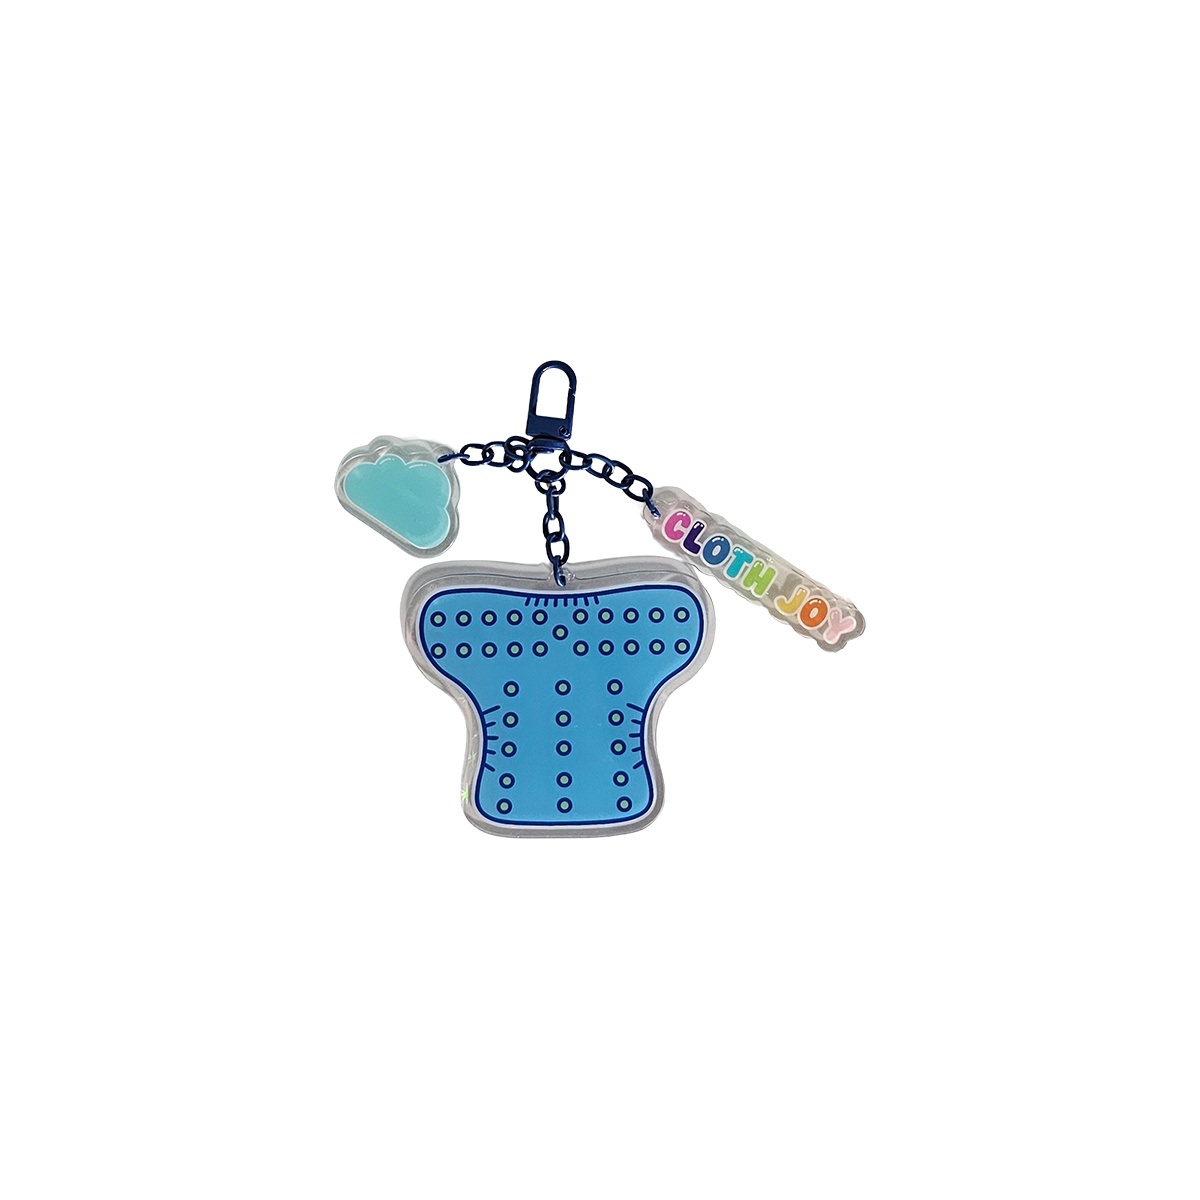
✨ Diaper Sizing Snap Guide Keychain ✨ - Bright Blue
No more guessing games with snaps! Our Diaper Sizing Snap Guide Keychain makes it easy to keep your little one’s cloth diapers set just right - whether at home, on the go, or at daycare. This durable acrylic guide is simple, practical, and daycare-friendly, giving you peace of mind and caregivers clear direction. Key Features 🌿 Daycare Friendly – Clearly communicate your child’s snap settings for consistent fits every time. 🌿 Double-Sided Design – Track snap settings for two children at once! Each side has a space to mark sizing, making it perfect for families with multiples. 🌿 Cloud Charm for Names – Use the double sided cloud charm to write each child’s name or initials. For extra clarity, we recommend using different marker colors for each child so caregivers can quickly spot the right fit. 🌿 Durable & Easy to Clean – Made from sturdy acrylic that’s built for daily use. 🌿 Reusable & Customizable – Circle your child’s snap setting with a permanent marker, wipe clean with rubbing alcohol when it’s time to update. 🌿 Clip & Go – Attach to your diaper bag, keys, or anywhere convenient. How It Works Mark each child’s snap setting with a permanent marker. Write their name or initials on the cloud charm (different colors make it even easier). Clip the keychain to your bag, keys, or lanyard. When it’s time to adjust sizing, simply wipe clean and remark! Details 📏 Size: 3 x 2.5 inches ✨ Material: Durable acrylic Why parents love it: clear communication, double-duty convenience, and no more snap confusion for caregivers!
Brand: Cloth Joy
Category: Baby & Toddler > Diapering